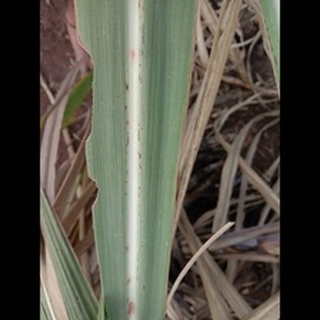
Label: sugarcane_rust